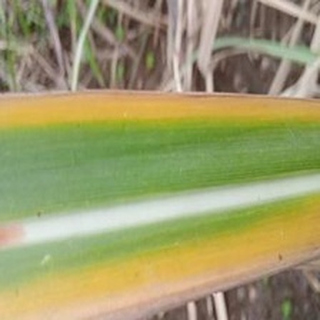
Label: sugarcane_yellow_leaf_disease